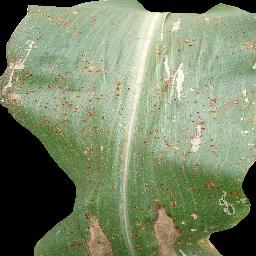
Label: Corn___Common_rust